Trot

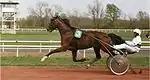
Racing trot

Two variations of the trot are specially trained in advanced dressage horses: the "piaffe" and the "passage". Both require tremendous collection, careful training and considerable physical conditioning for a horse to perform.